Dave Brockie

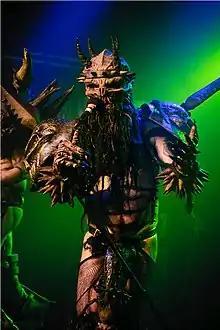
Brockie in character as Oderus Urungus in 2010

Brockie portrayed Oderus Urungus, Gwar's lead singer, from Gwar's inception in 1984 until his death. Oderus appeared as an intergalactic humanoid barbarian with devil horns and a meaty-looking face, and carried a long sword named "Unt Lick" and a cuttlefish around his loins.